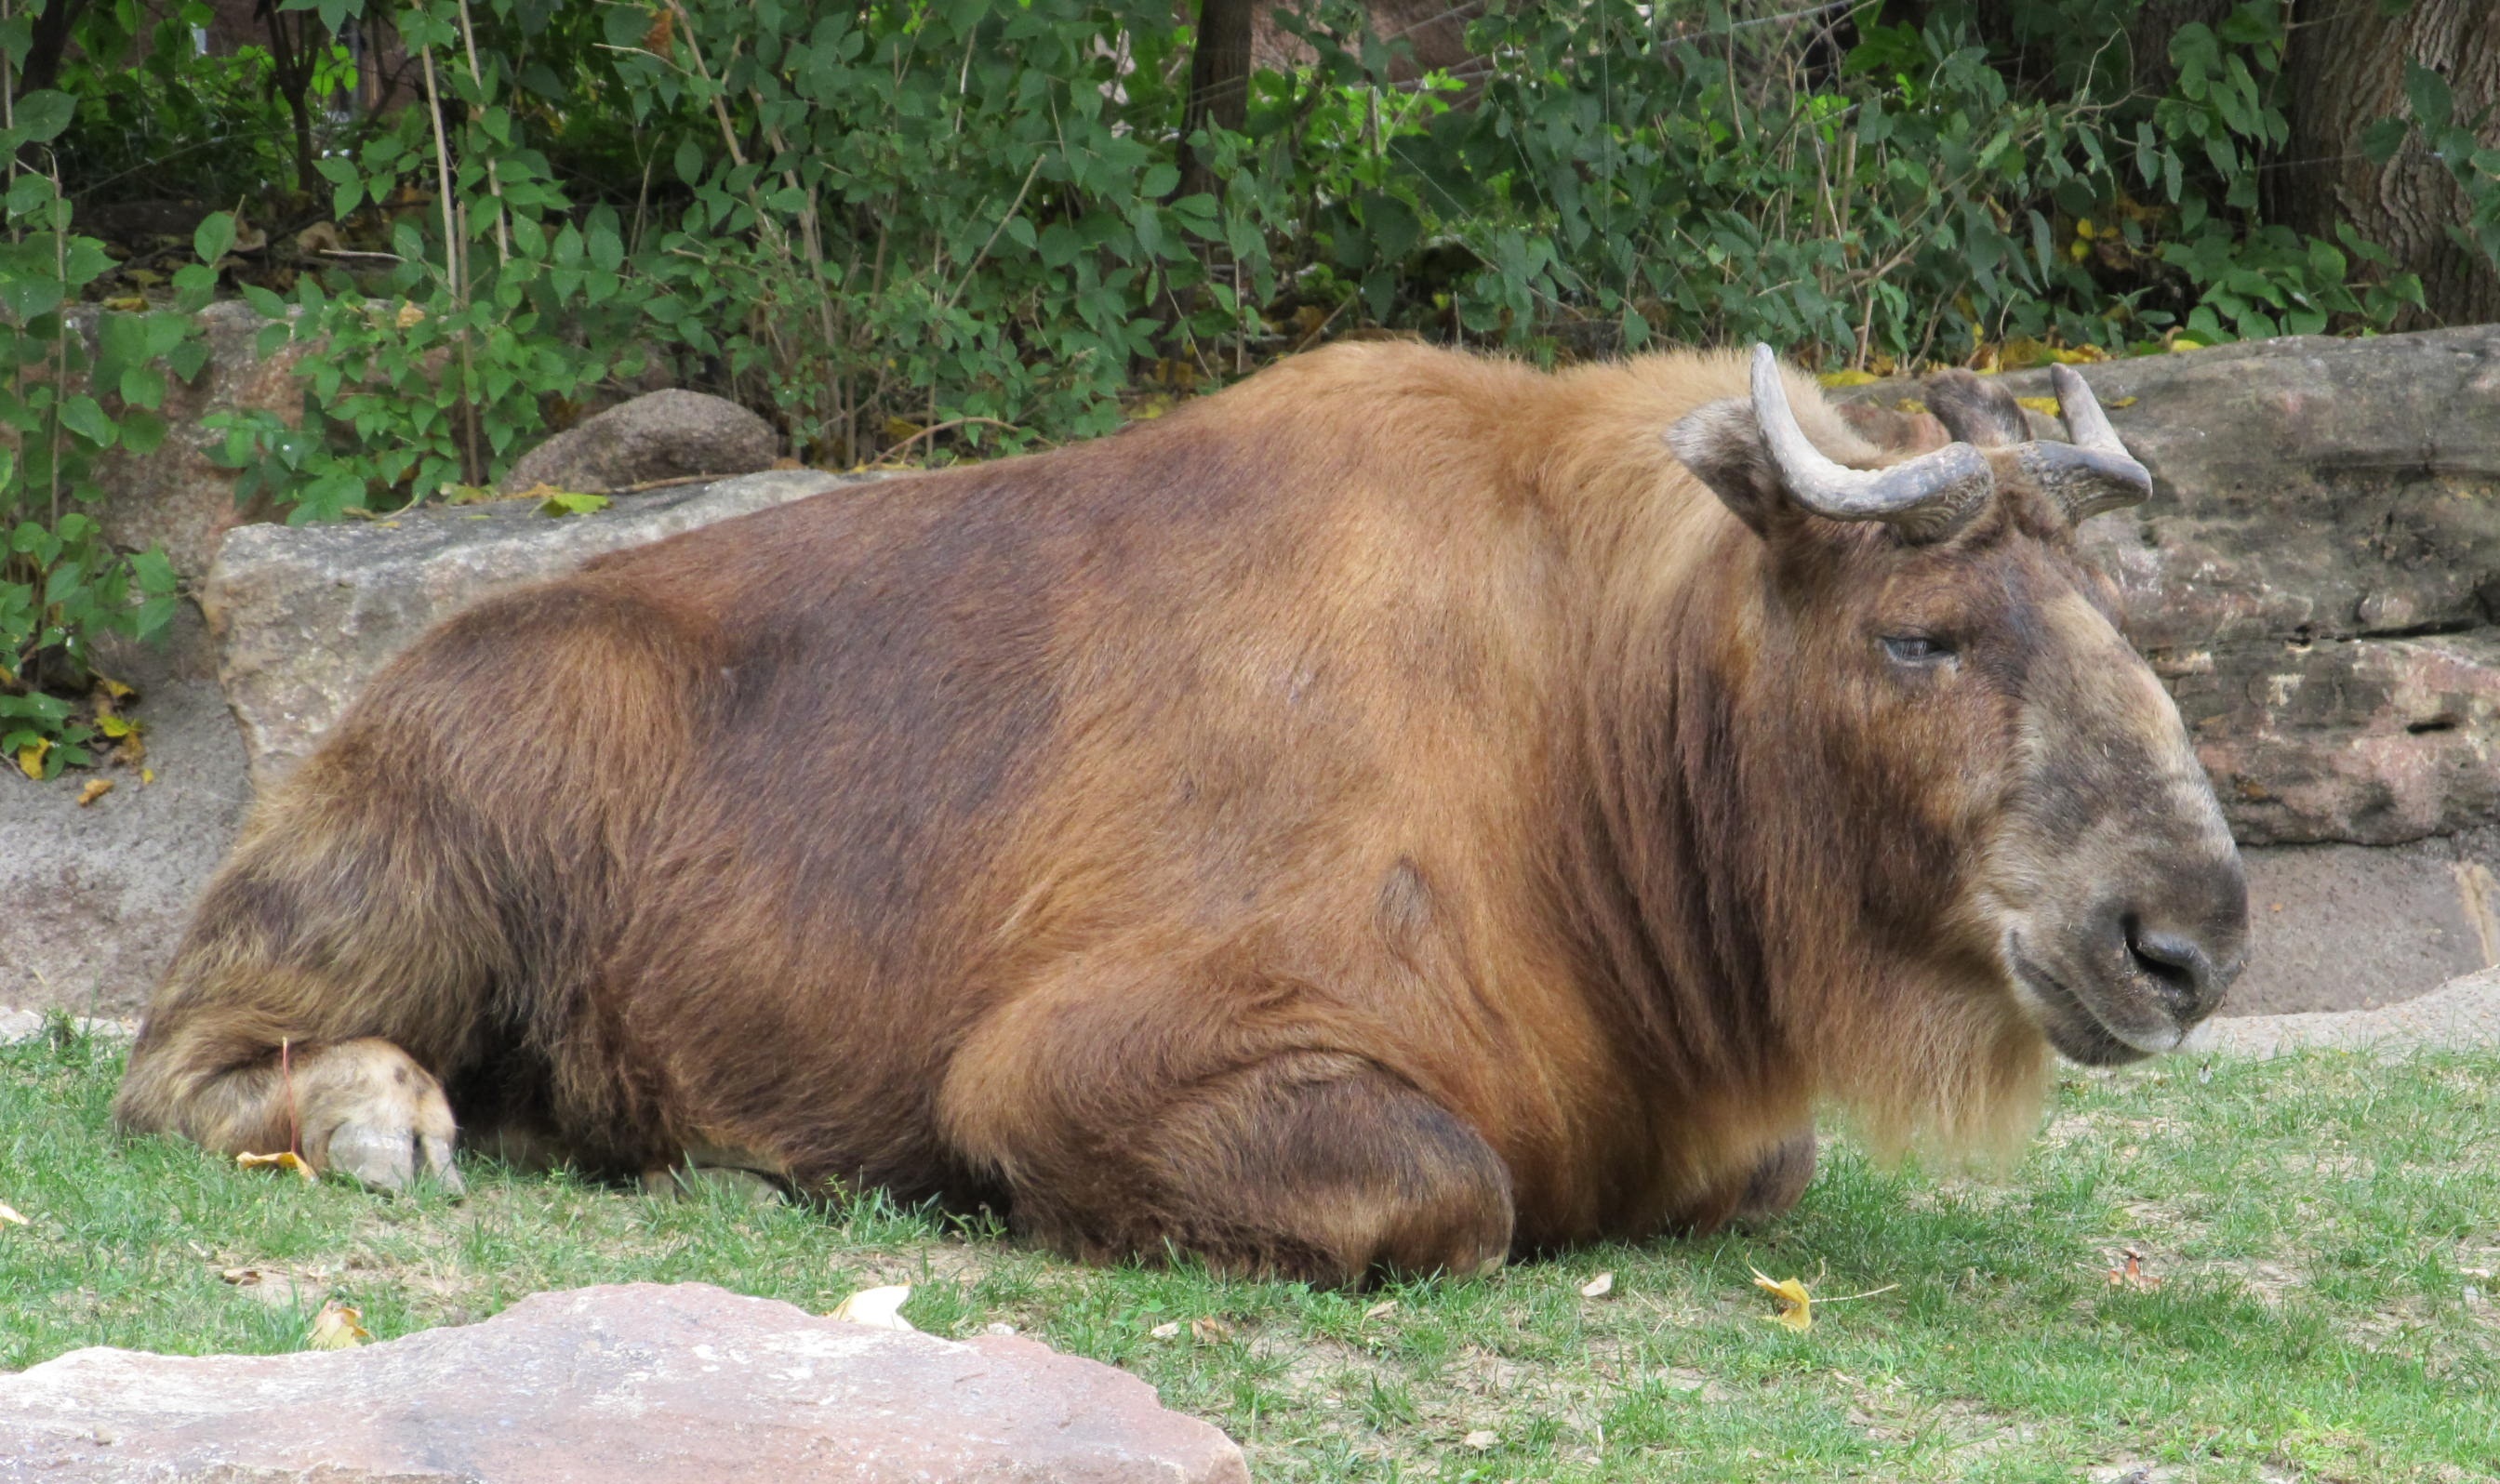
nature, animal, wildlife, wild, zoo, pasture, brown, mammal, fauna, antelope, bison, horns, ox, ungulate, gnu, wildebeest, cattle like mammal, muskox